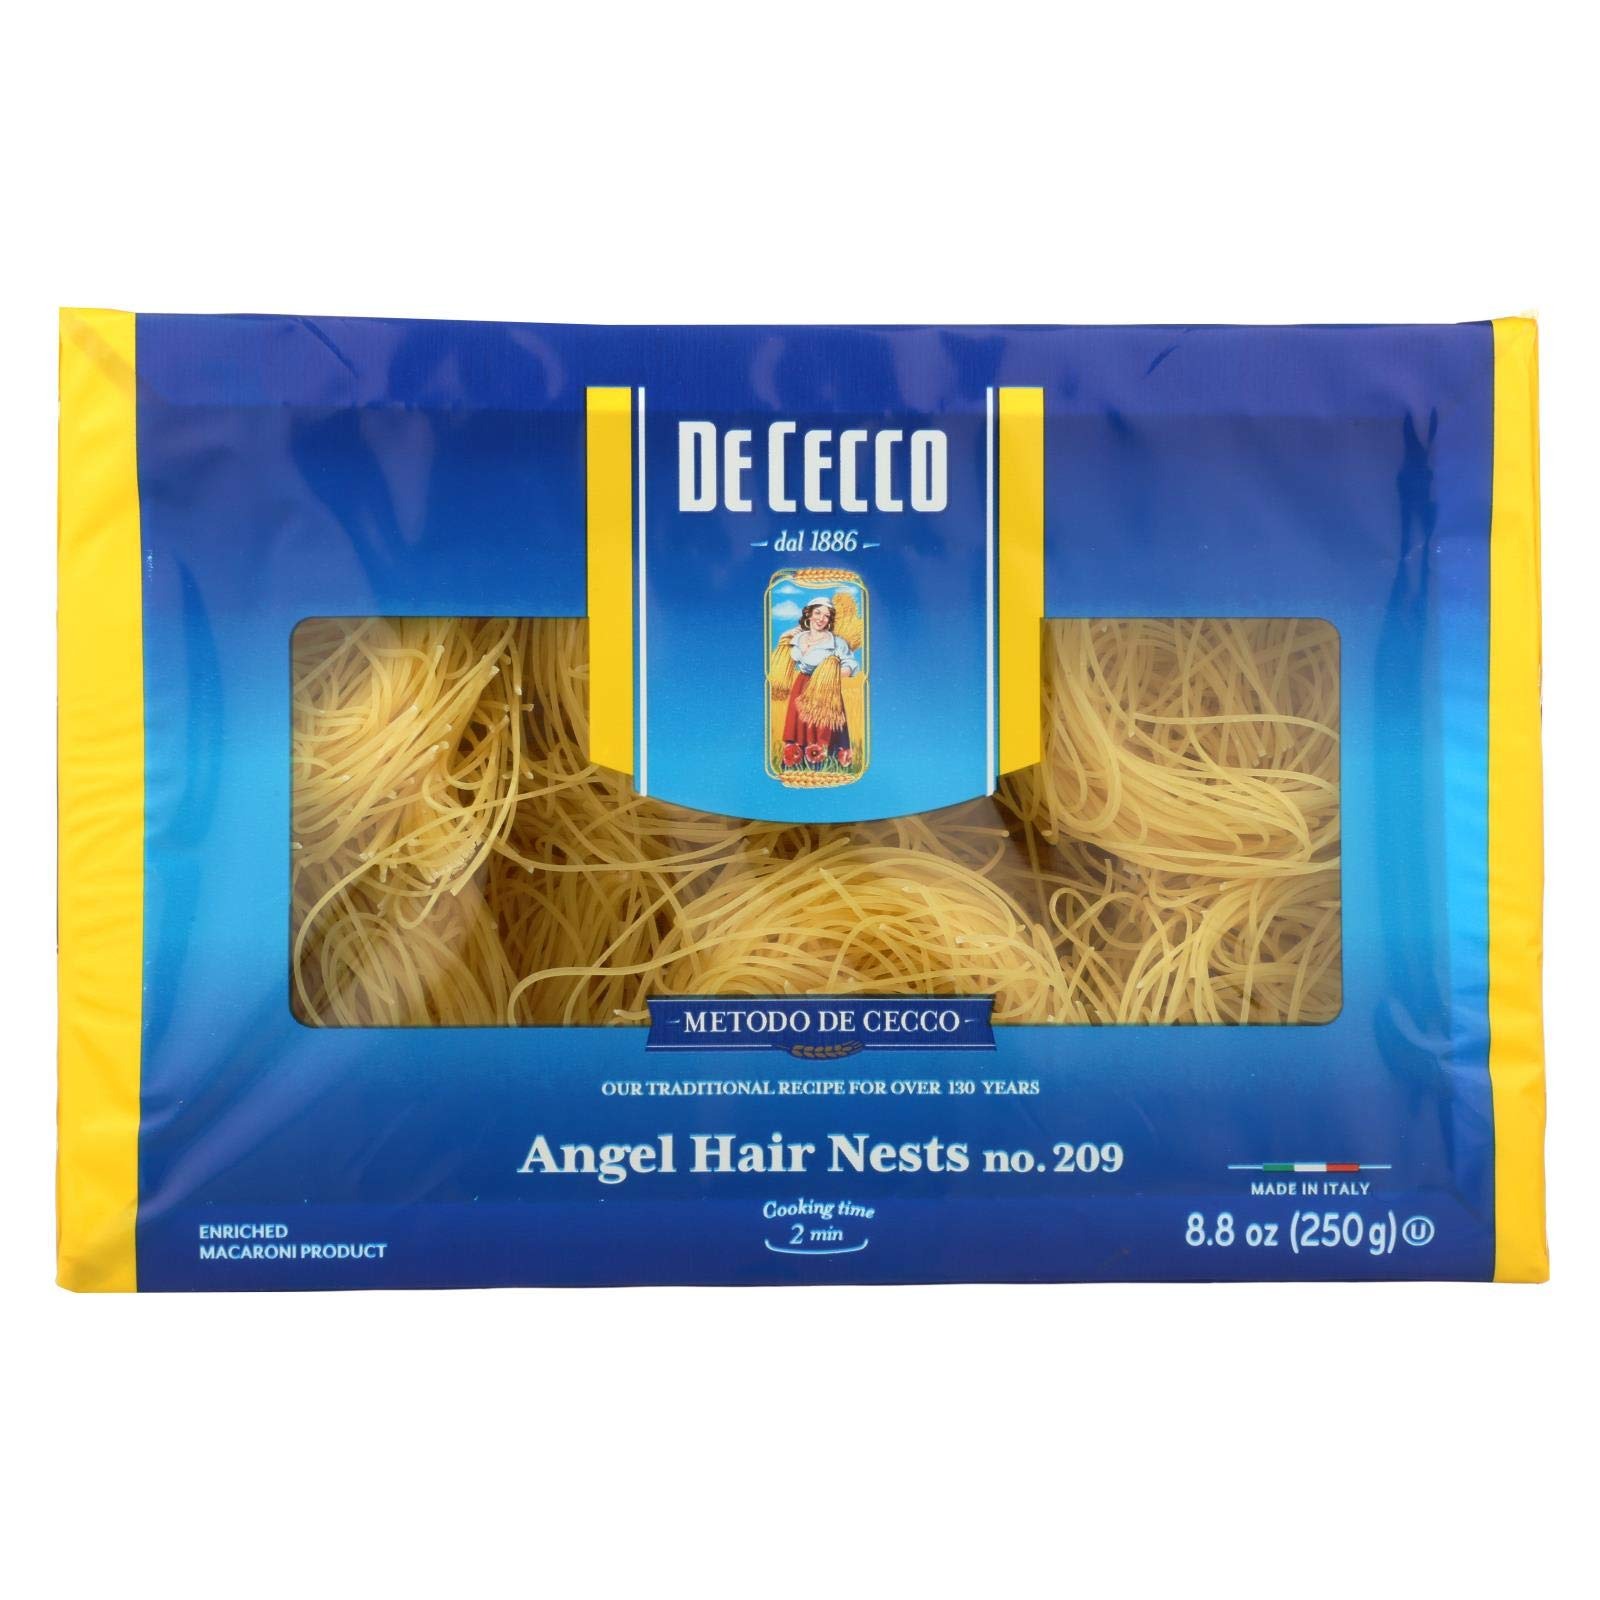
Item Name: De Cecco Pasta Angel Hair Nests Pasta, 8.8 oz
Bullet Point: Traditional Pasta
Product Description: Dececco angel hair nests put a fun twist on pasta night. Our nests are made with wheat semolina for a classic taste your whole family enjoys. Cook them up like traditional pasta, and then top with your choice of sauces, or add meats and veggies for a filling dinner. This 8.8 ounce package yields about four servings.
Value: 8.8
Unit: oz

Price: 2.53